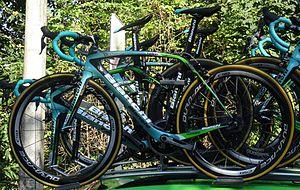
Reportage photographique réalisé le vendredi 3 octobre à l'occasion du départ de la deuxième étape de l'Eurométropole Tour 2014 à Estaimbourg (Estaimpuis), Belgique.